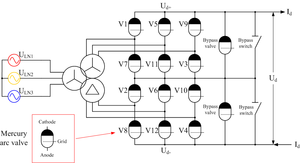
Le courant continu haute tension, en anglais High Voltage Direct Current, est une technologie d'électronique de puissance utilisée pour le transport de l'électricité en courant continu haute tension. Son utilisation est minoritaire par rapport au transport électrique à courant alternatif traditionnel de nos réseaux électriques. Son principal intérêt est de permettre le transport d'électricité sur de longues distances ; le courant continu cause moins de pertes dans ce cas. Par ailleurs, c'est l'unique possibilité pour transporter de l'électricité dans des câbles enterrés ou sous-marins sur des distances supérieures à environ 100 km. En effet, la puissance réactive produite par le caractère capacitif du câble, s'il est alimenté par du courant alternatif, finit par empêcher le transport de la puissance active, qui est recherchée. En courant continu, aucune puissance réactive n'est produite dans le câble. D'autres avantages de la technologie HVDC peuvent également justifier son choix sur des liaisons plus courtes : facilité de réglage, influence sur la stabilité et possibilité de régler la puissance transitée notamment.